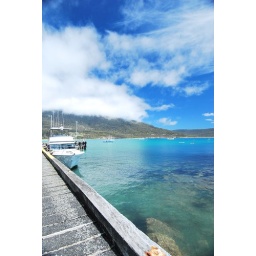
I came across a stingray swimming pleasantly in blue water . . .